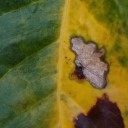
Label: Miner